Oregon

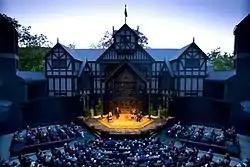
Elizabethan stage at the Oregon Shakespeare Festival in Ashland

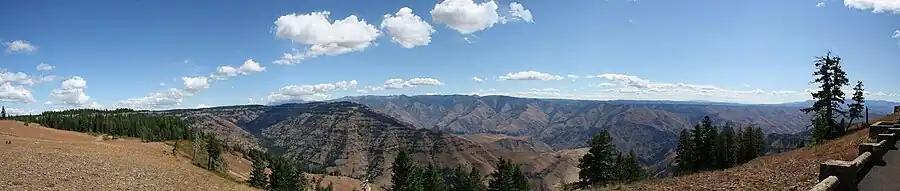
Hells Canyon is one of the largest canyons in the United States.

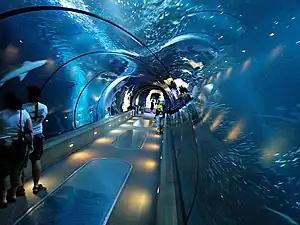
Oceanarium at the Oregon Coast Aquarium

The 2020 U.S. census determined that the population of Oregon was 4,237,256 in 2020, a 10.60% increase over the 2010 census.